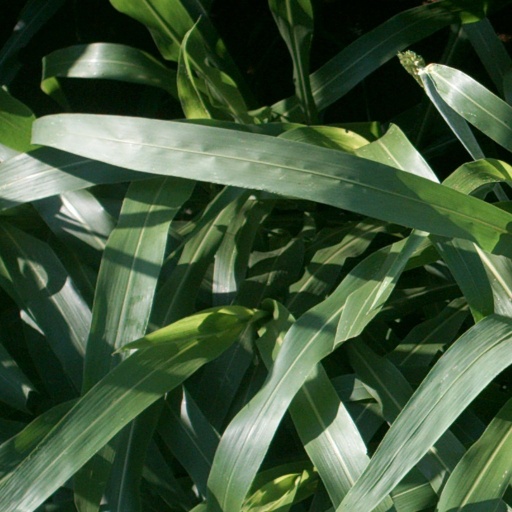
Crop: sorghum